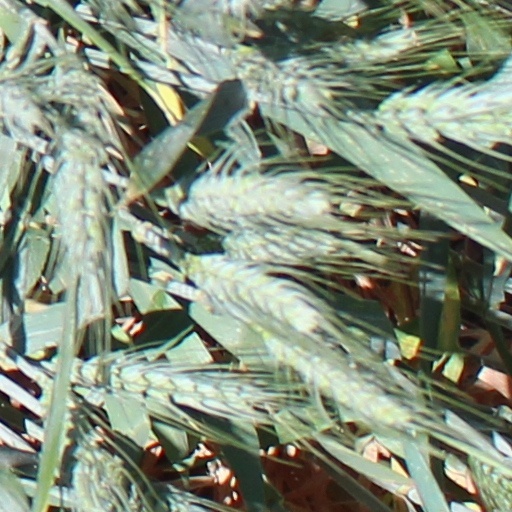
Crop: wheat